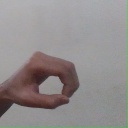
अक्षर: औ